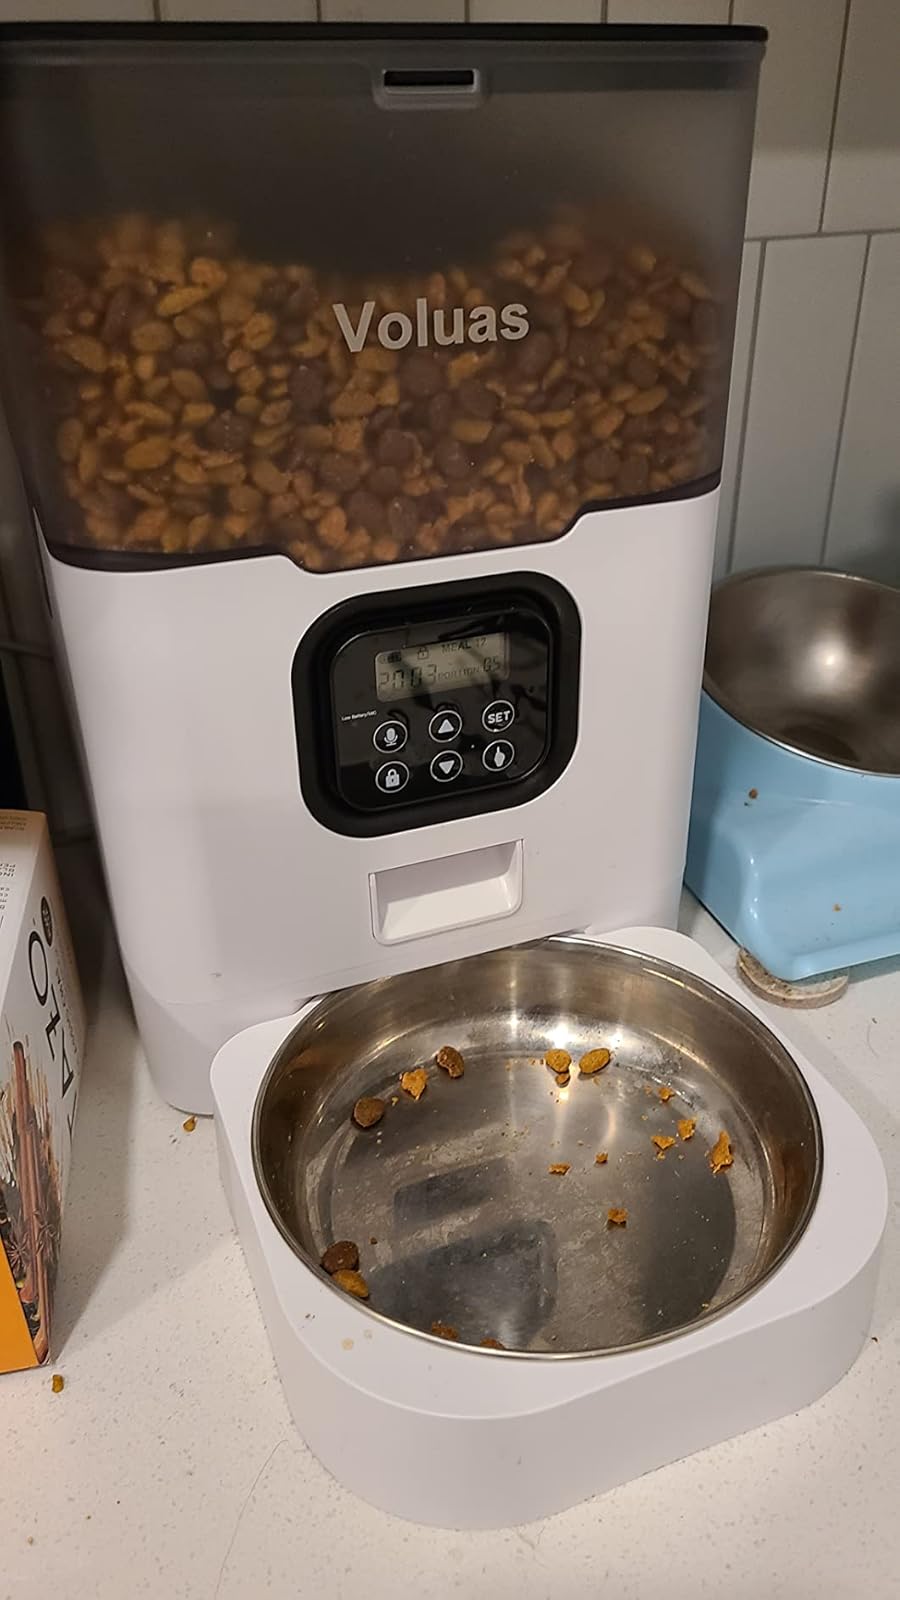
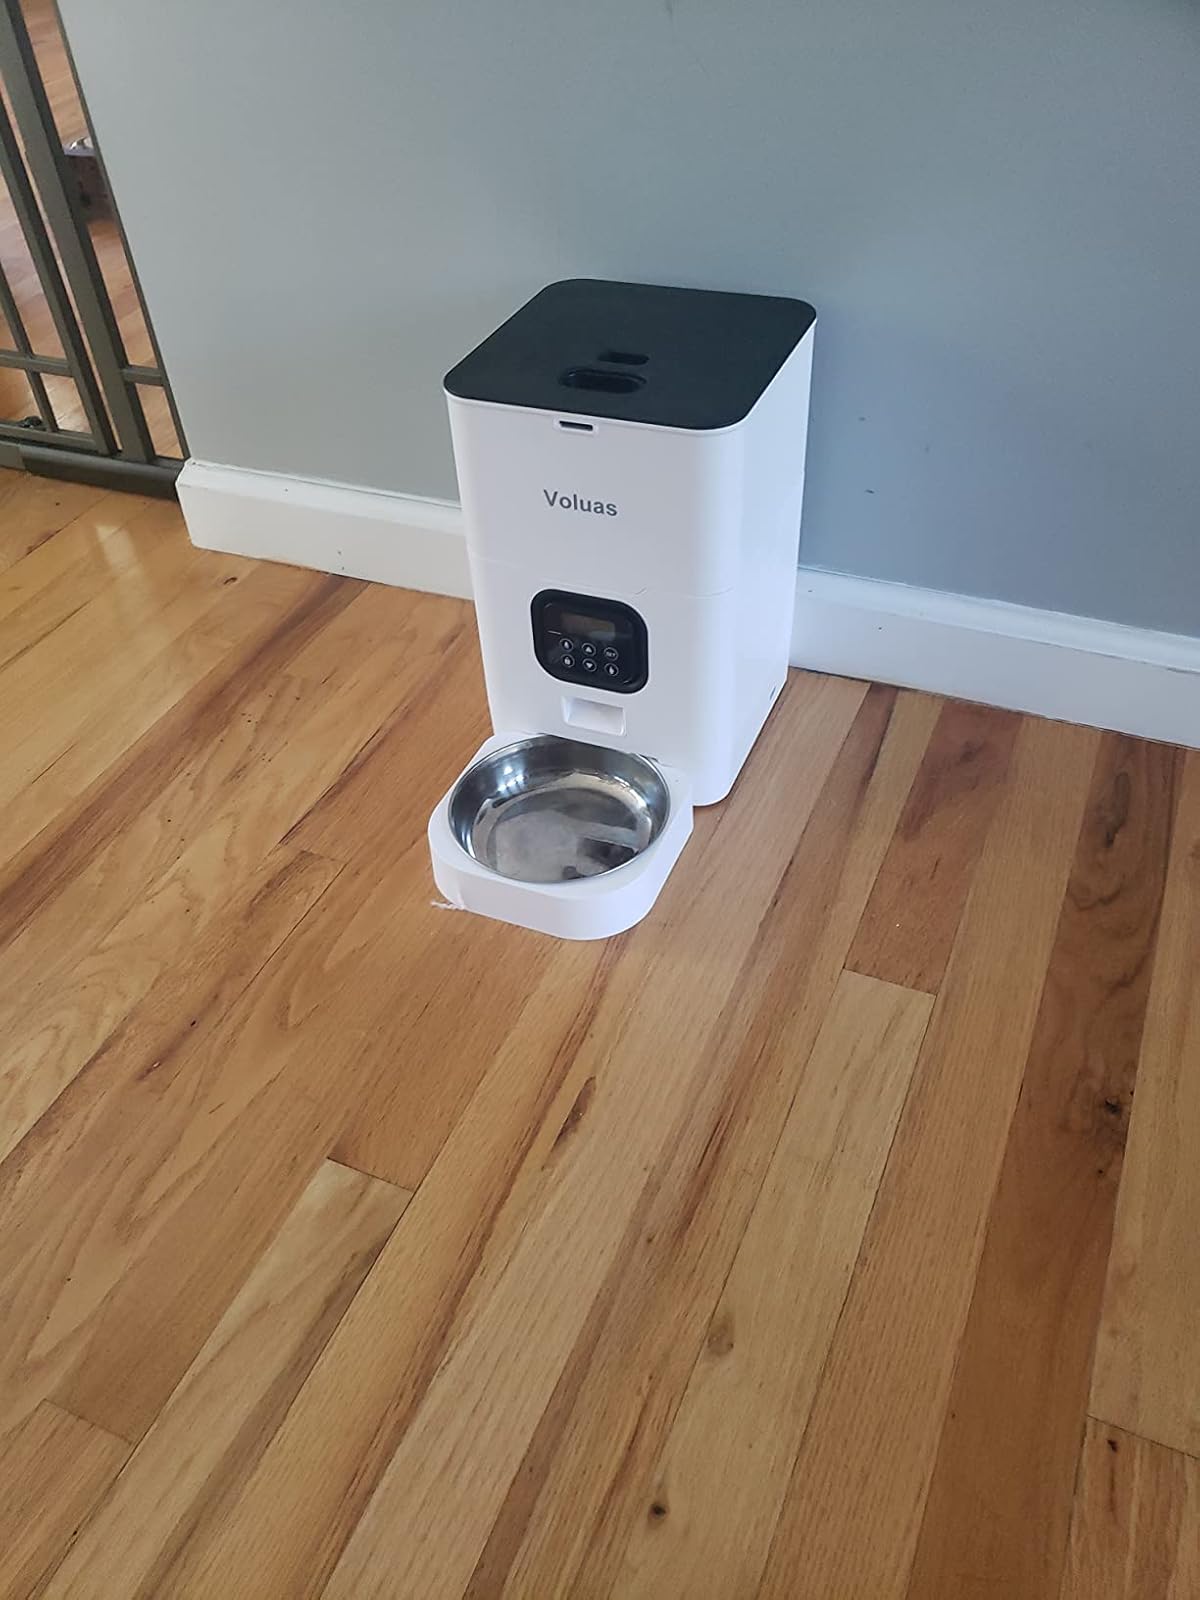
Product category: items_feeder
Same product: no